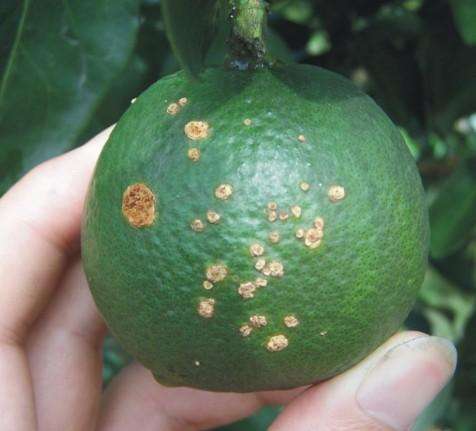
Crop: unknown
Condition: citrus_citrus_canker